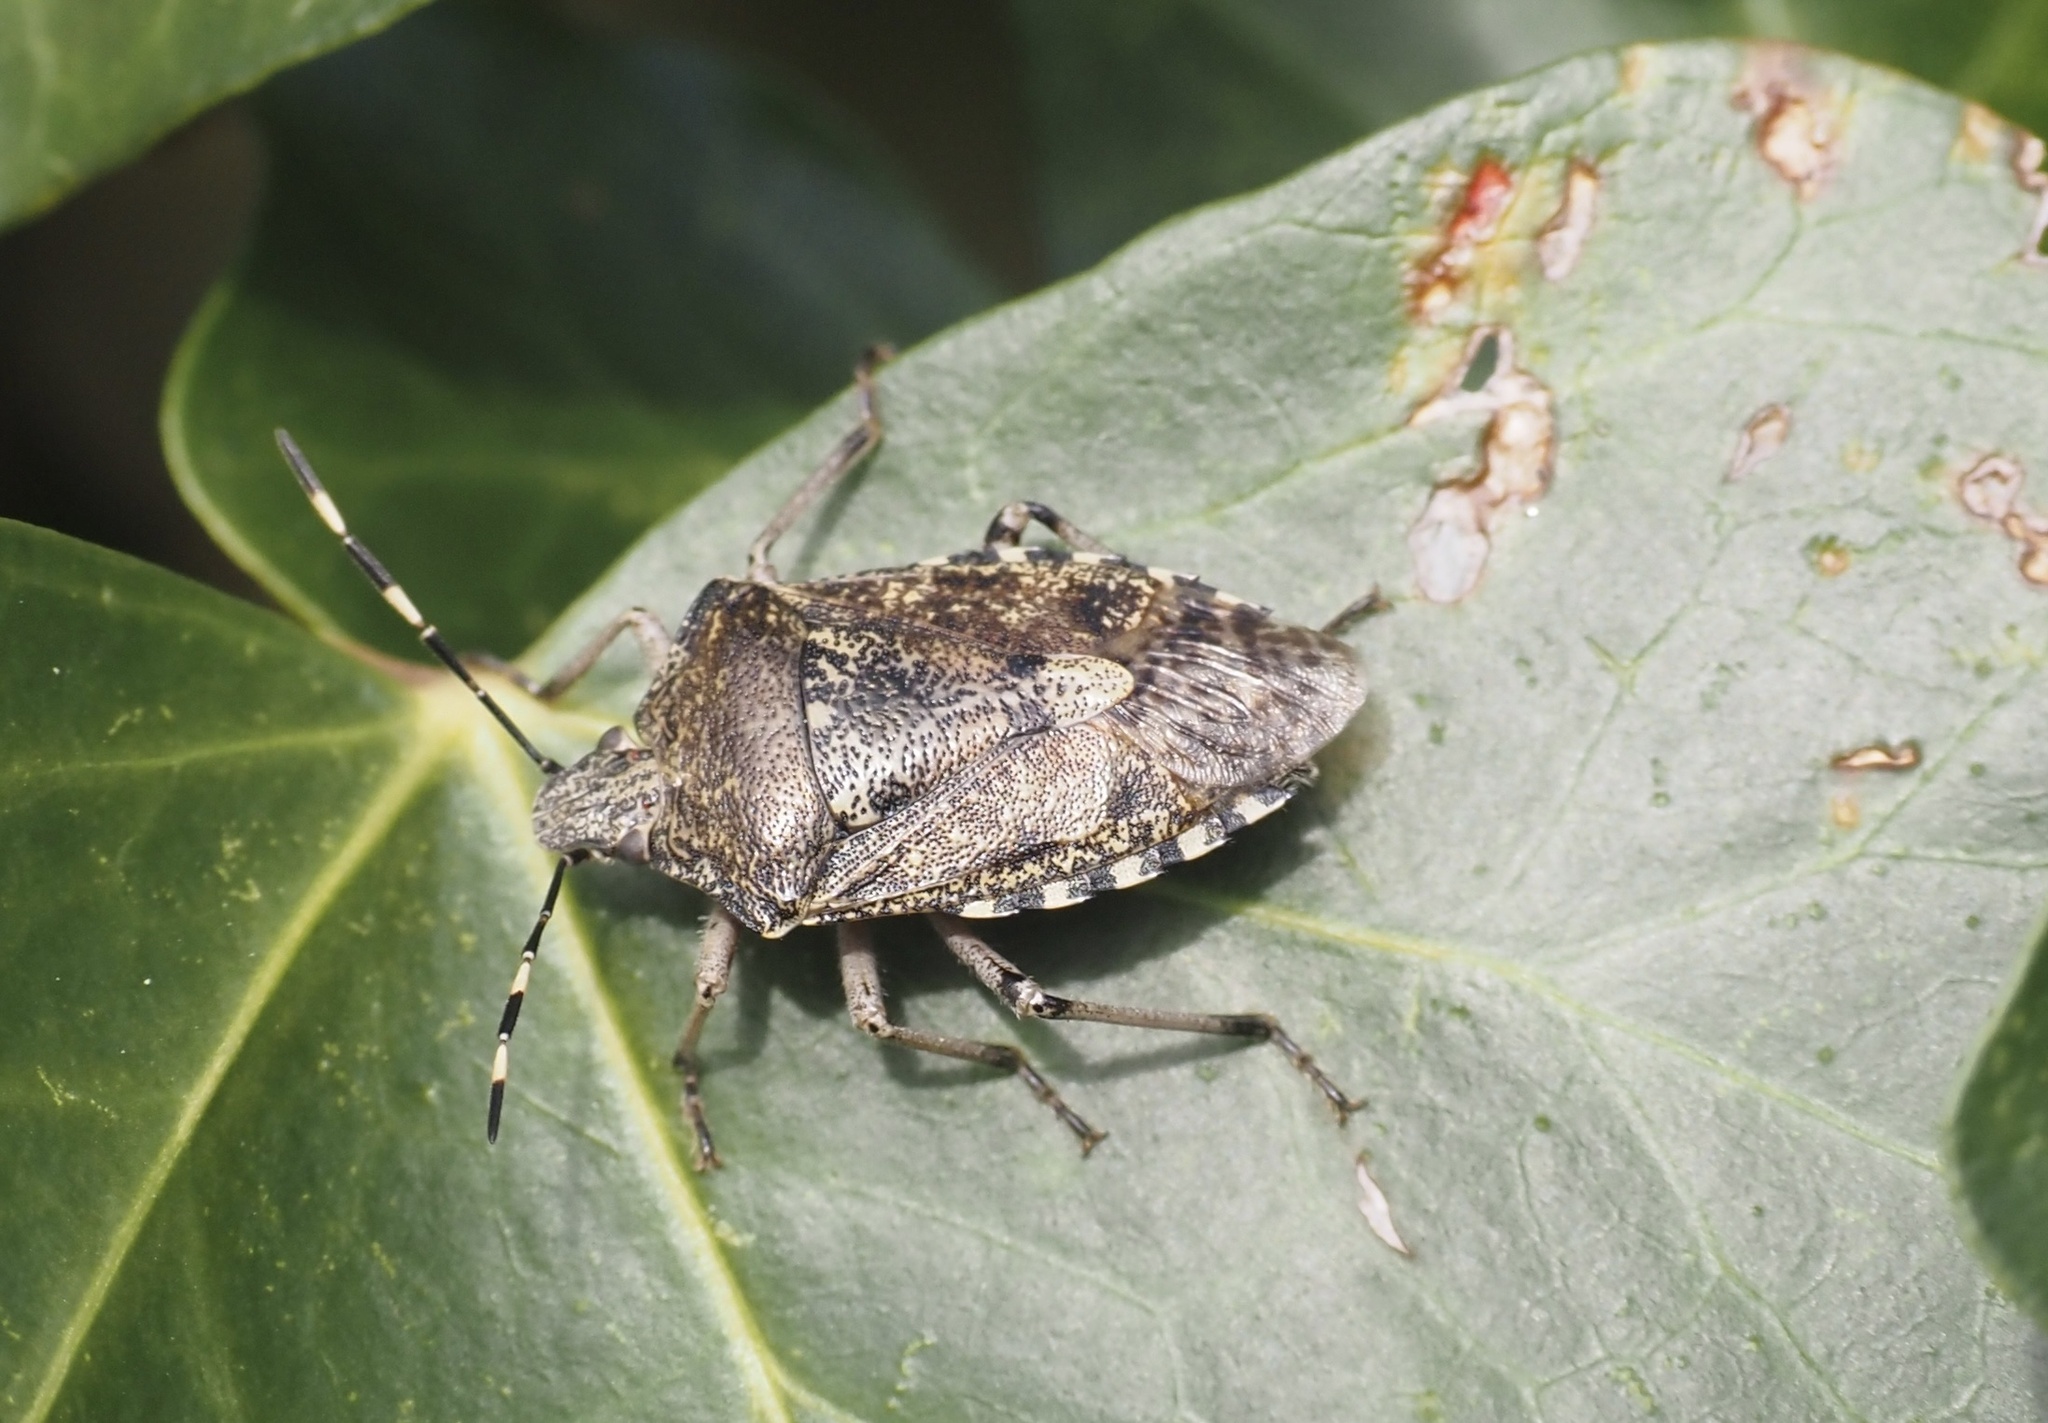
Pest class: stink_bug